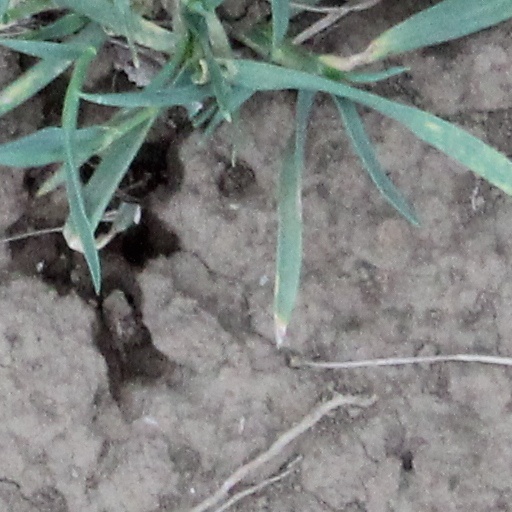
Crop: wheat